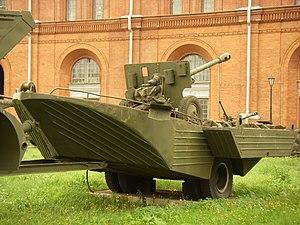
PTS est un véhicule amphibie chenillé militaire russe capable de transporter des véhicules sur son toit et de les transporter sur l'eau à la manière d'un bac ou d'un ferry. Il est entré en service en 1965.